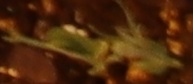
Label: Field Pea